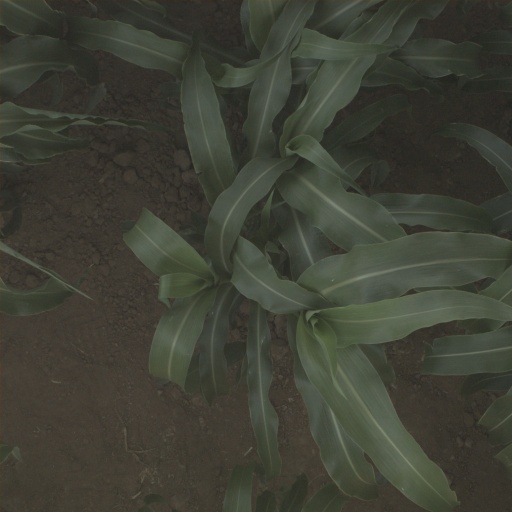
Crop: sorghum